Mark Rudd

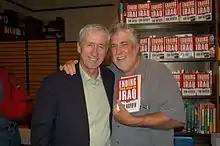
Mark Rudd (right) with Tom HaydenStrand Bookstore, New York City, 2007

Mark William Rudd (born June 2, 1947) is an American political organizer, mathematics instructor, anti-war activist and counterculture icon who was involved with the Weather Underground in the 1960s.